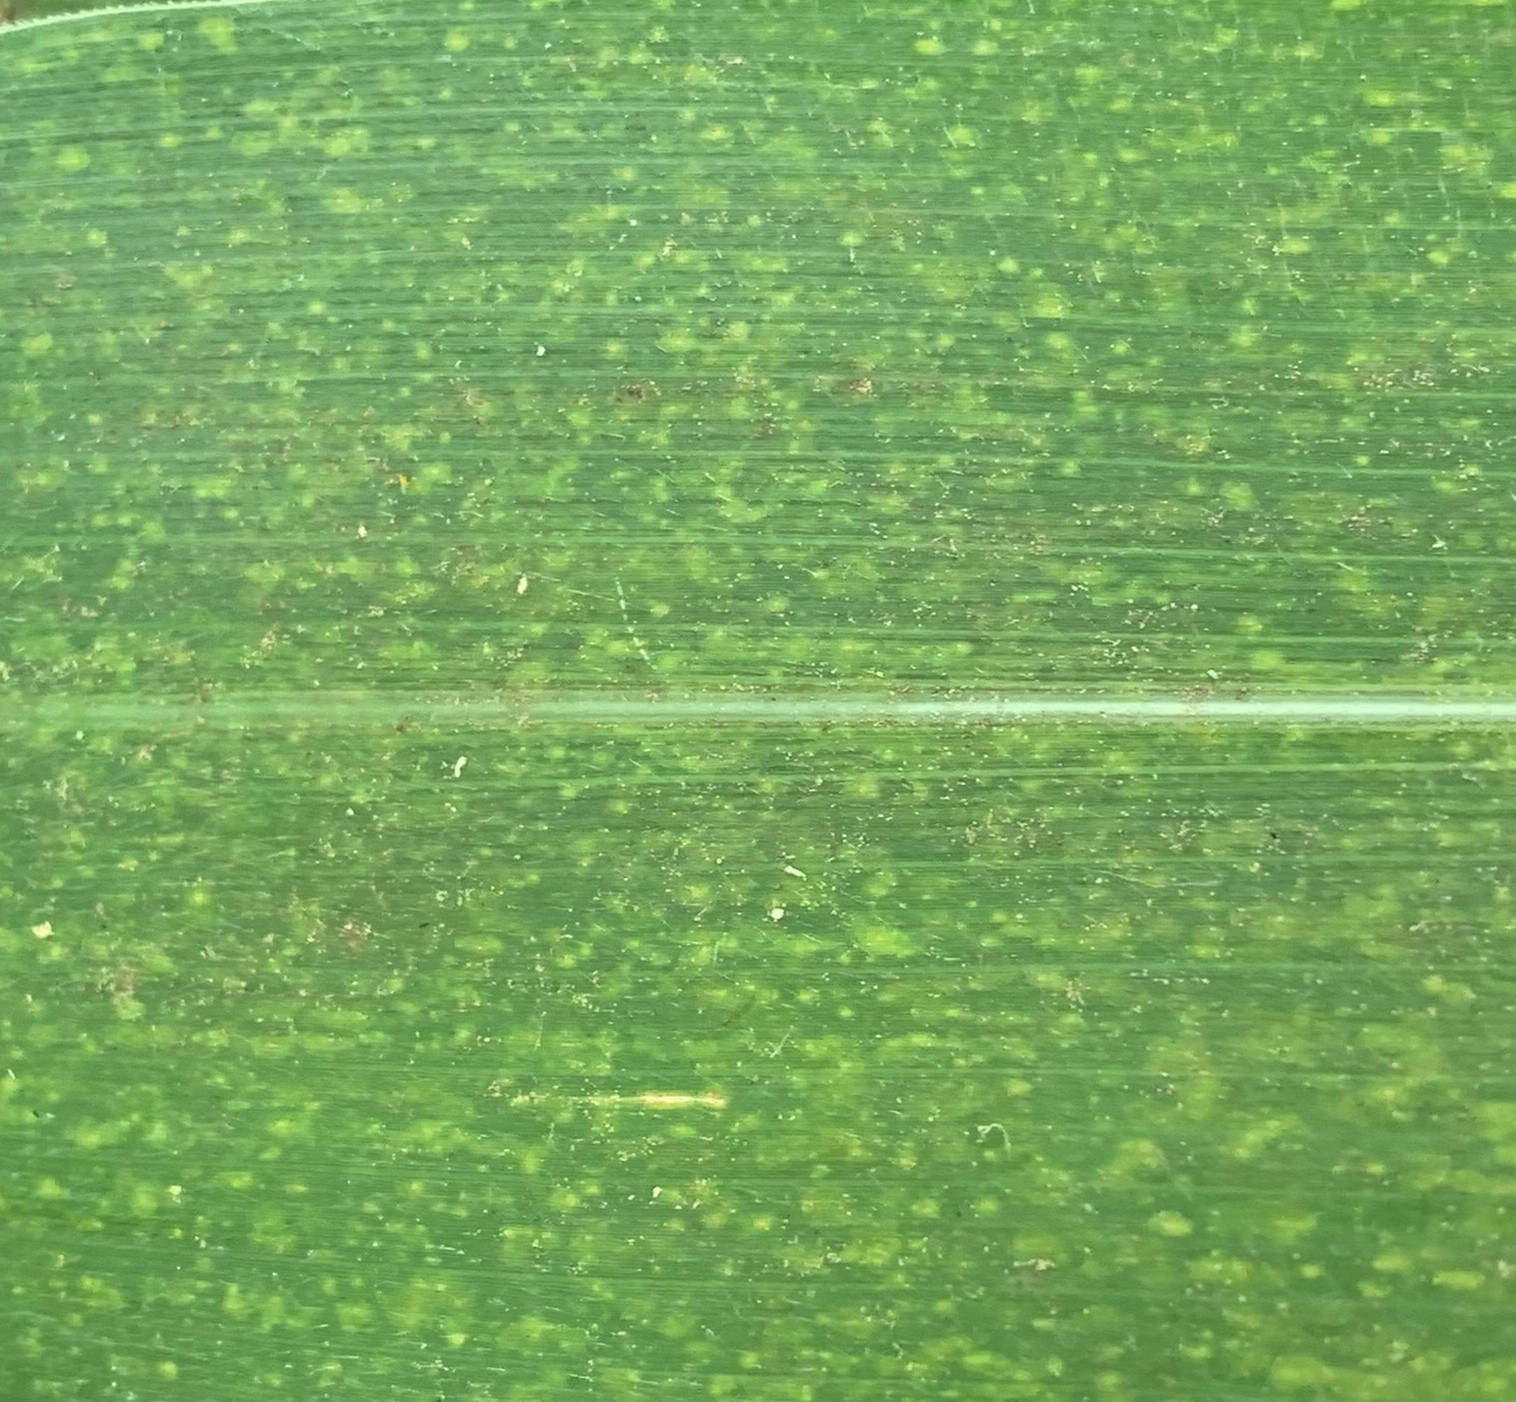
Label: MLN